Women in law

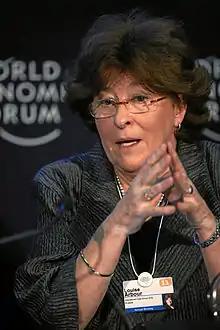
Louise Arbour (born 1947) was the UN High Commissioner for Human Rights, a former justice of the Supreme Court of Canada and the Court of Appeal for Ontario and a former Chief Prosecutor of the International Criminal Tribunals for the former Yugoslavia and Rwanda.

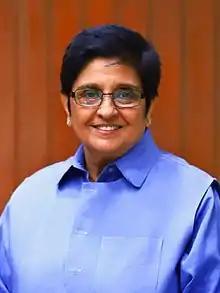
Kiran Bedi, the first woman to join the Indian Police Service.

Women in law describes the role played by women in the legal profession and related occupations, which includes lawyers (also called barristers, advocates, solicitors, attorneys or legal counselors), paralegals, prosecutors (also called District Attorneys or Crown Prosecutors), judges, legal scholars (including feminist legal theorists), law professors and law school deans.